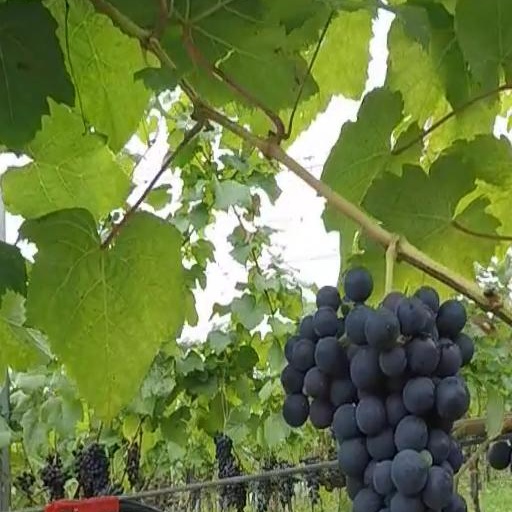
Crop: grape